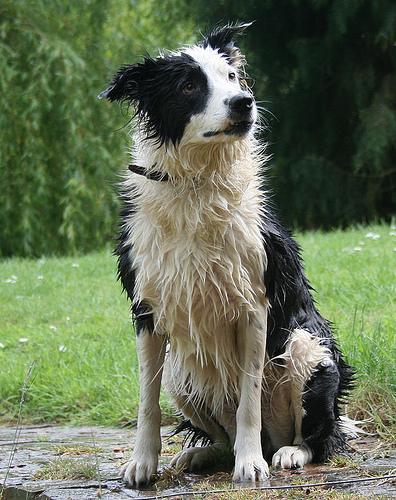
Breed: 227-n000094-collie